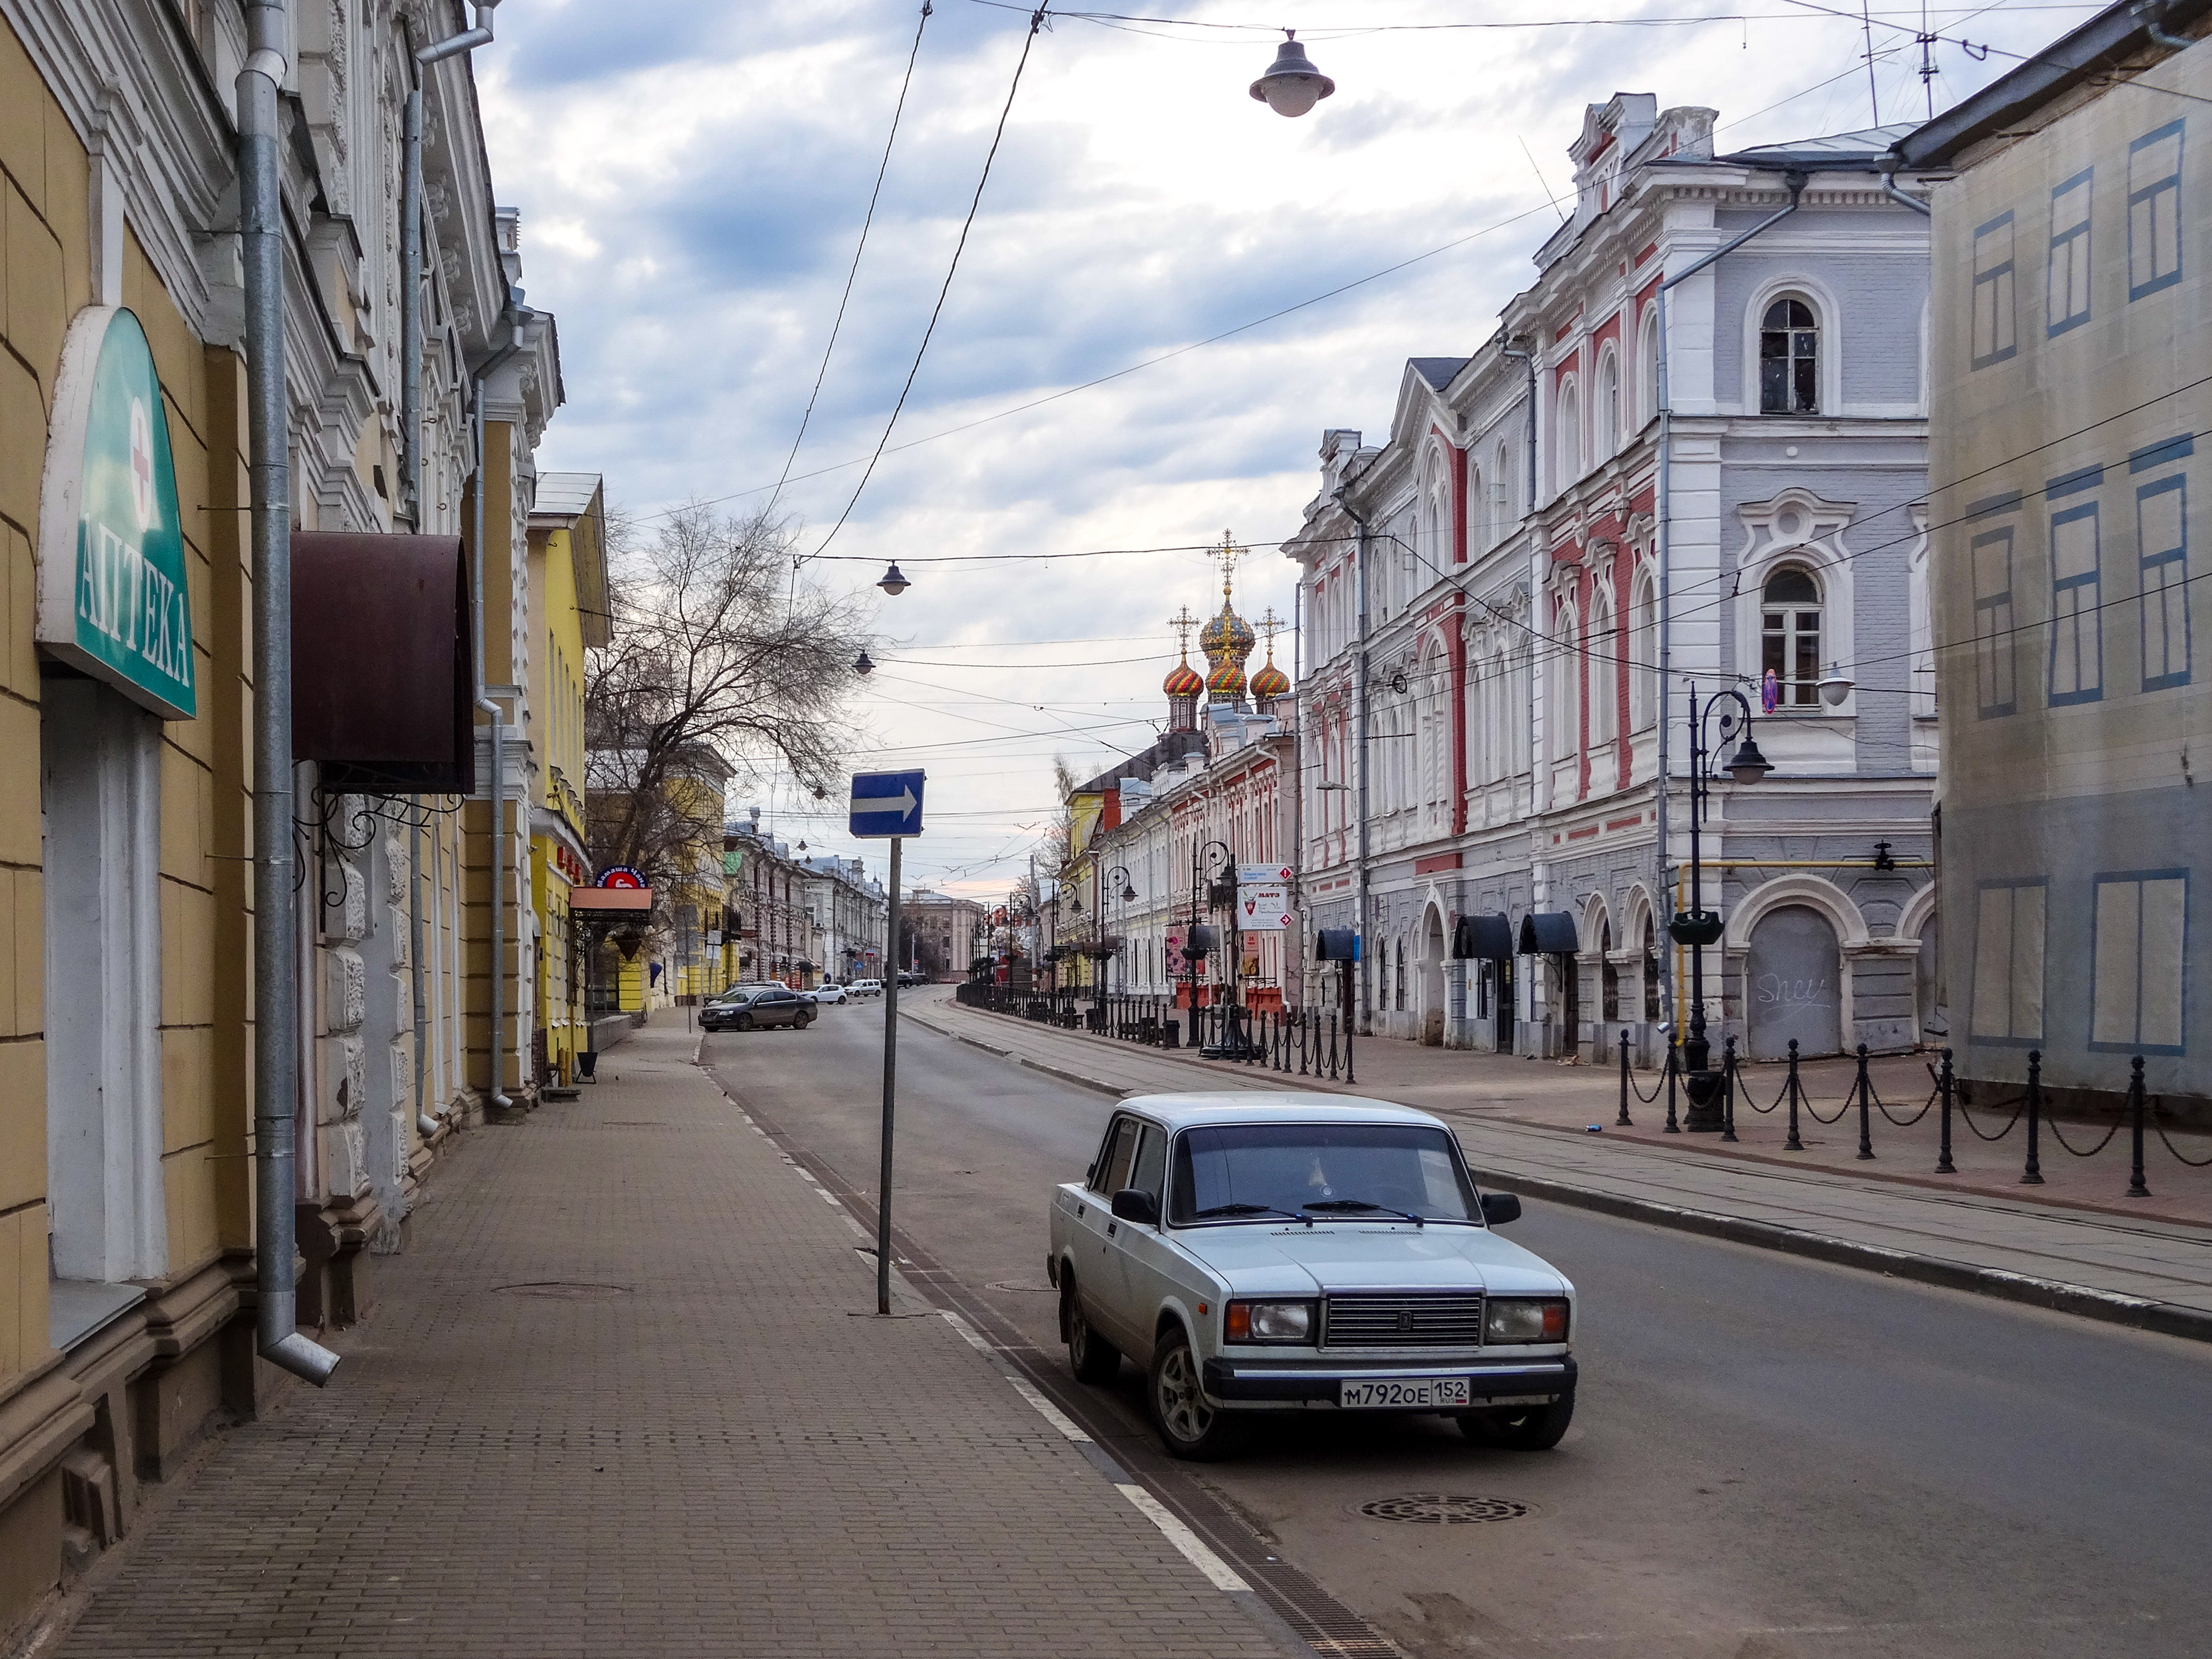
nizhny novgorod, street, car, rails, wires, houses, rozhdestvenskaya street, sky, clouds, sidewalk, road, Automotive parking light, automotive design, neighbourhood, town, infrastructure, road surface, building, overhead power line, automotive exterior, residential area, automotive lighting, electricity, street light, electrical network, classic car, bumper, grille, electrical supply, city car, lane, windshield, Automotive side view mirror, hood, wire, rolling, automotive mirror, suburb, cable, sedan, family car, downtown, rear view mirror, mid size car, headlamp, hardtop, personal luxury car, full size car, curb, compact car, Datsun 510